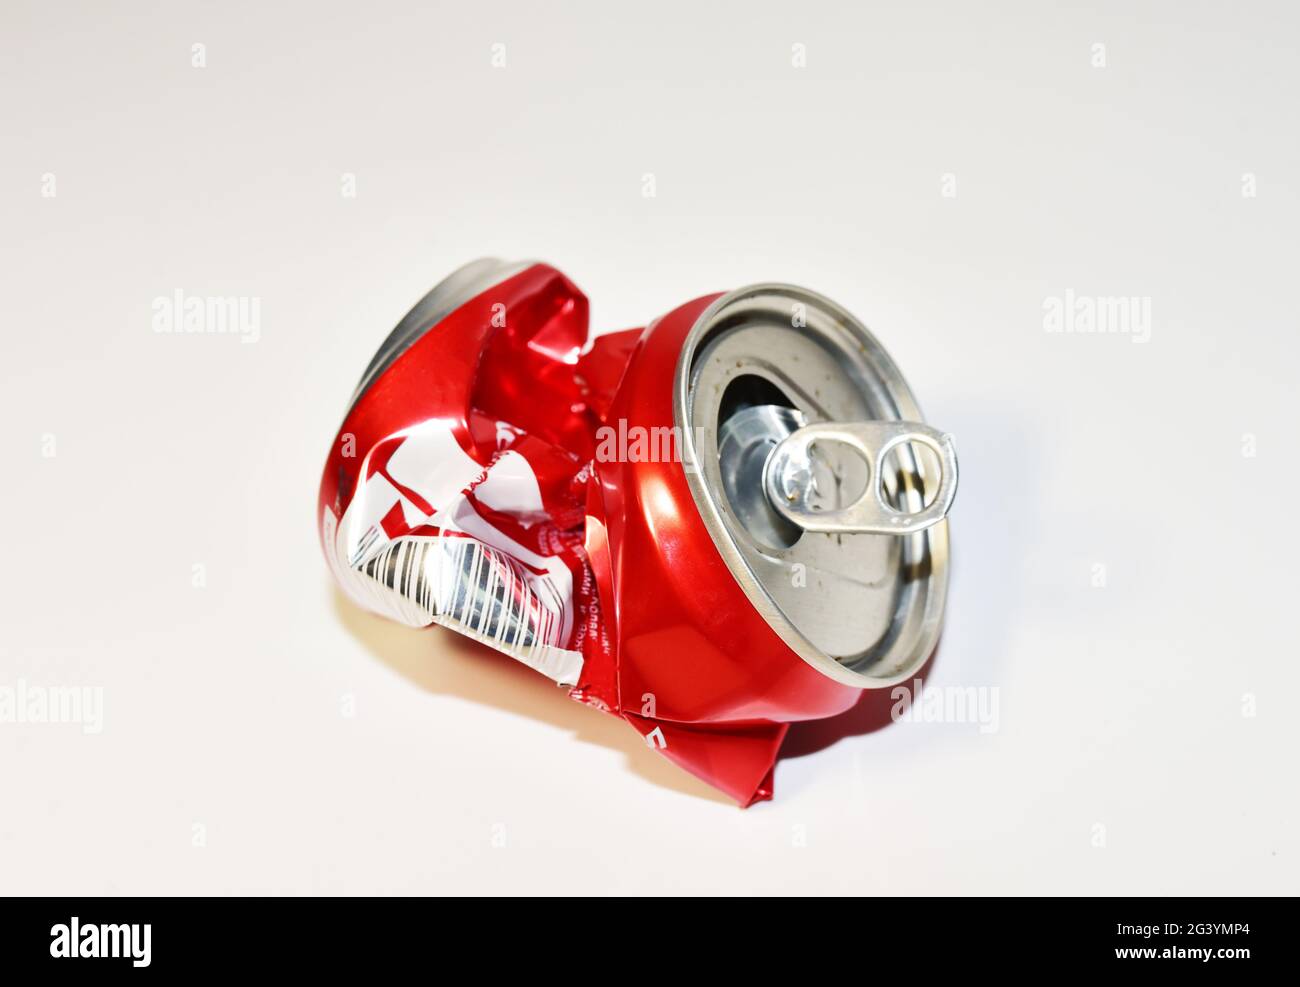
Label: metal